Behave Yourself! (TV series)

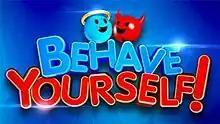

Behave Yourself! is an Australian comedy game show which premiered on 4 July 2017 on the Seven Network. The series was produced by Eureka Productions and hosted by Darren McMullen. It featured comedians and celebrities competing to guess human responses and behaviour, based on experiments of behavioural expert and author Dan Ariely.